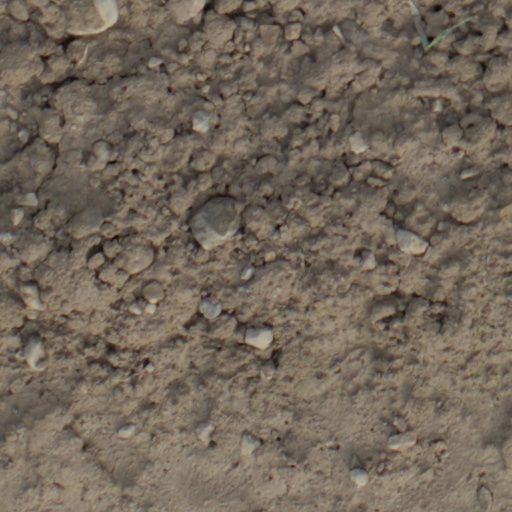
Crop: wheat